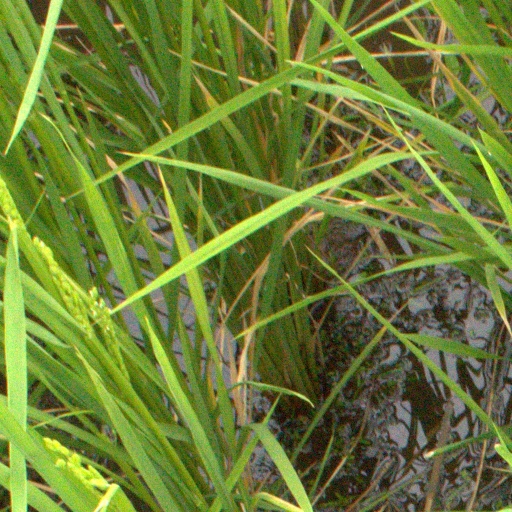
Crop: rice